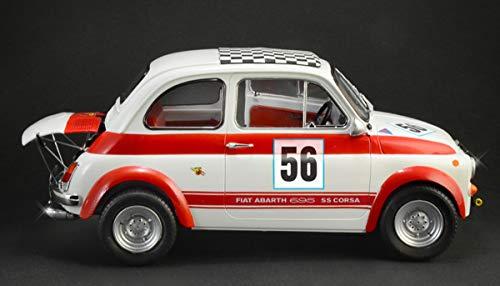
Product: Italeri 4705S 1: 12 Fiat Abarth 695 SS/ Assetto Corsa Model Building Kit
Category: Toys & Games | Hobbies | Models & Model Kits | Pre-Built & Diecast Models | Vehicles
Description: Fiat Barth 695 SS/As set to corsa model kit.
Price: $159.93
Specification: ProductDimensions:56x28x11.5inches|ItemWeight:4.85pounds|ShippingWeight:2.87pounds(Viewshippingratesandpolicies)|ASIN:B07J49F5R9|Itemmodelnumber:4705S|Manufacturerrecommendedage:14yearsandup